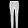
Label: Trouser